Hagen

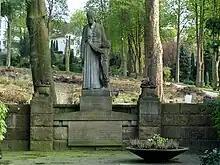
Memorial to the Ruhr Uprising, Hagen

The Hagen region first appears in historical records in the Lorsch Annals: In 775, Charlemagne's troops conquered the Saxon Hohensyburg (then called ) castle located near the city limits of Dortmund above the Ruhr-Lenne estuary.